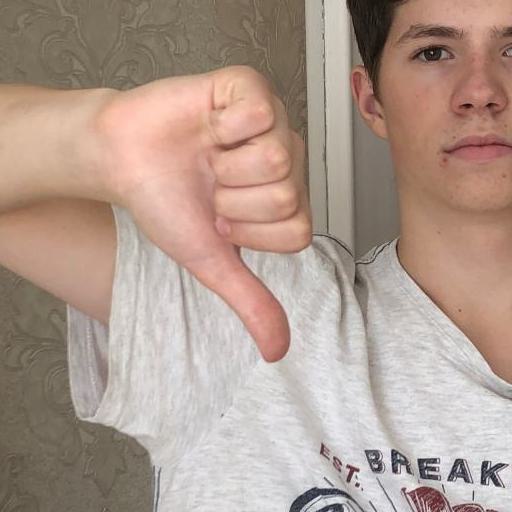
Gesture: dislike